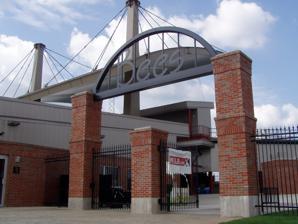
Building: Community Field
Country: United States of America
Year built: 1947
Stadium in Burlington, Iowa Community Field "The Hive" Location 2712 Mount Pleasant Street Burlington , IA Coordinates 40°49′39″N 91°08′13″W / 40.827555°N 91.136903°W / 40.827555; -91.136903 Owner City of Burlington Operator City of Burlington Capacity 3,200 Field size Left Field: 338 feet (103 m) Center Field: 403 feet (123 m) Right Field: 318 feet (97 m) Surface Kentucky Bluegrass Construction Broke ground 1947 Opened May 11, 1947 Renovated 1973, 1999, 2005 Expanded 2005 Architect Metzger Johnson Architects Tenants Burlington Bees ( MWL / PL ) (1947–present) Community Field is a stadium in Burlington, Iowa . It is primarily used for baseball and is the home field of the Burlington Bees collegiate summer baseball team of the Prospect League . Occasionally, the stadium is used by the local high school baseball team. The current stadium holds 3,200 people. Community Field was most recently named the 2013 "Field of the Year" in the state of Iowa by the Iowa Sports Turf Management Association. History Community Field was built in 1947 upon the establishment of the Burlington Indians , minor league baseball affiliate of the Cleveland Indians . During that time, Community Field housed the affiliates of five different minor league baseball clubs and was fortunate enough to see the likes of Billy Williams and Vida Blue perform before tragedy struck. On June 9, 1971, the grandstand seating burned down to the ground. However, during the rebuild, no games were missed as there were temporary bleacher seats erected in place of the grandstand. By the start of the 1973 season, the grandstand was finished by an all-volunteer crew, displaying impressive community support. Renovations In 1999, a series of projects were started to improve Community Field and make it more fan-friendly. Such projects included: New bleacher seating and box seating Upgraded sound system Elevation of the Budweiser Party deck to provide a better view of the game. Addition to the maintenance shed to provide extra storage. Upgraded scoreboard with a message center in right-center field. The stadium was once again renovated for the 2005 season, but this renovation was a much more extensive project than the renovations in 1999, including: A fully covered and expanded main concourse. A partial covering of the grandstand seating. A new press box and luxury suite, known as the Hall of Fame Suite, which can be rented out during games. Upgraded sound system A new scoreboard A new outer brick facade with wrought iron gates positioned at both entrances to stadium. A new separate building containing a new front office, board room, ticket office, kitchen, storage space and team store. A final upgrade in 2006 included a partially paved parking lot, a new marquee sign on the edge of Mt. Pleasant St. and a 100-foot-tall flagpole (30 m) placed in the center of the parking lot, which holds a 40-foot-wide flag (12 m); the flag only flies when the Bees are playing at home. The "extreme makeover" of Community Field cost approximately $3 million and was funded by the Vision Iowa program, the City of Burlington, Des Moines County, corporate and private pledges and in-kind donations from contractors. In October 2012, more improvements were made, when the Burlington Bees groundskeeping crew re-sodded the entire playing surface with assistance from the Iowa Cubs Sports Turf Management staff. A few months later, in late March 2013, Community Field installed new field lights, 2 of them being infield lights that were moved back, thus creating space for possible future expansion of the grandstands. Community Field and the Burlington Bees rely heavily on community support from Burlington and the surrounding area communities. All of their renovations have been backed and supported by the community not only financially, but emotionally, as well. Friends of Community Field The Friends of Community Field is a 501(c)(3) non-profit organization established in 1998 to help the Bees raise money for capital improvement projects involving Community Field. The Friends is run by a volunteer Board of Directors that helps to organize various fundraisers and the volunteer work force that helps maintain the stadium. Since 1998, money that has been raised has helped with new stadium lights, new playground flooring and canopy, new bleachers, box seats, the sound system, brat garden improvements and most recently, the fund raising for the "Extreme Makeover" of Community Field that was completed in 2005. In addition to the funds raised to finish the last renovation, the Friends of Community Field aims to raise money to start an endowment for future work to be done at the ballpark, without having to start another major fundraising initiative. All contributions to the Friends of Community Field are tax deductible. References